Brian Kowitz

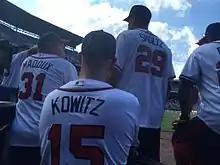
Kowitz as seen from the Atlanta Braves Dugout

Kowitz began his minor league career as a left-handed outfielder with the 1990 rookie-league Pulaski Braves. He batted .324/.382/.538 with 13 steals in 43 games. He was 8th in the Appalachian League in average and made the Appalachian All-Star team as an outfielder; he was selected as the 8th-best prospect in the league by the managers.